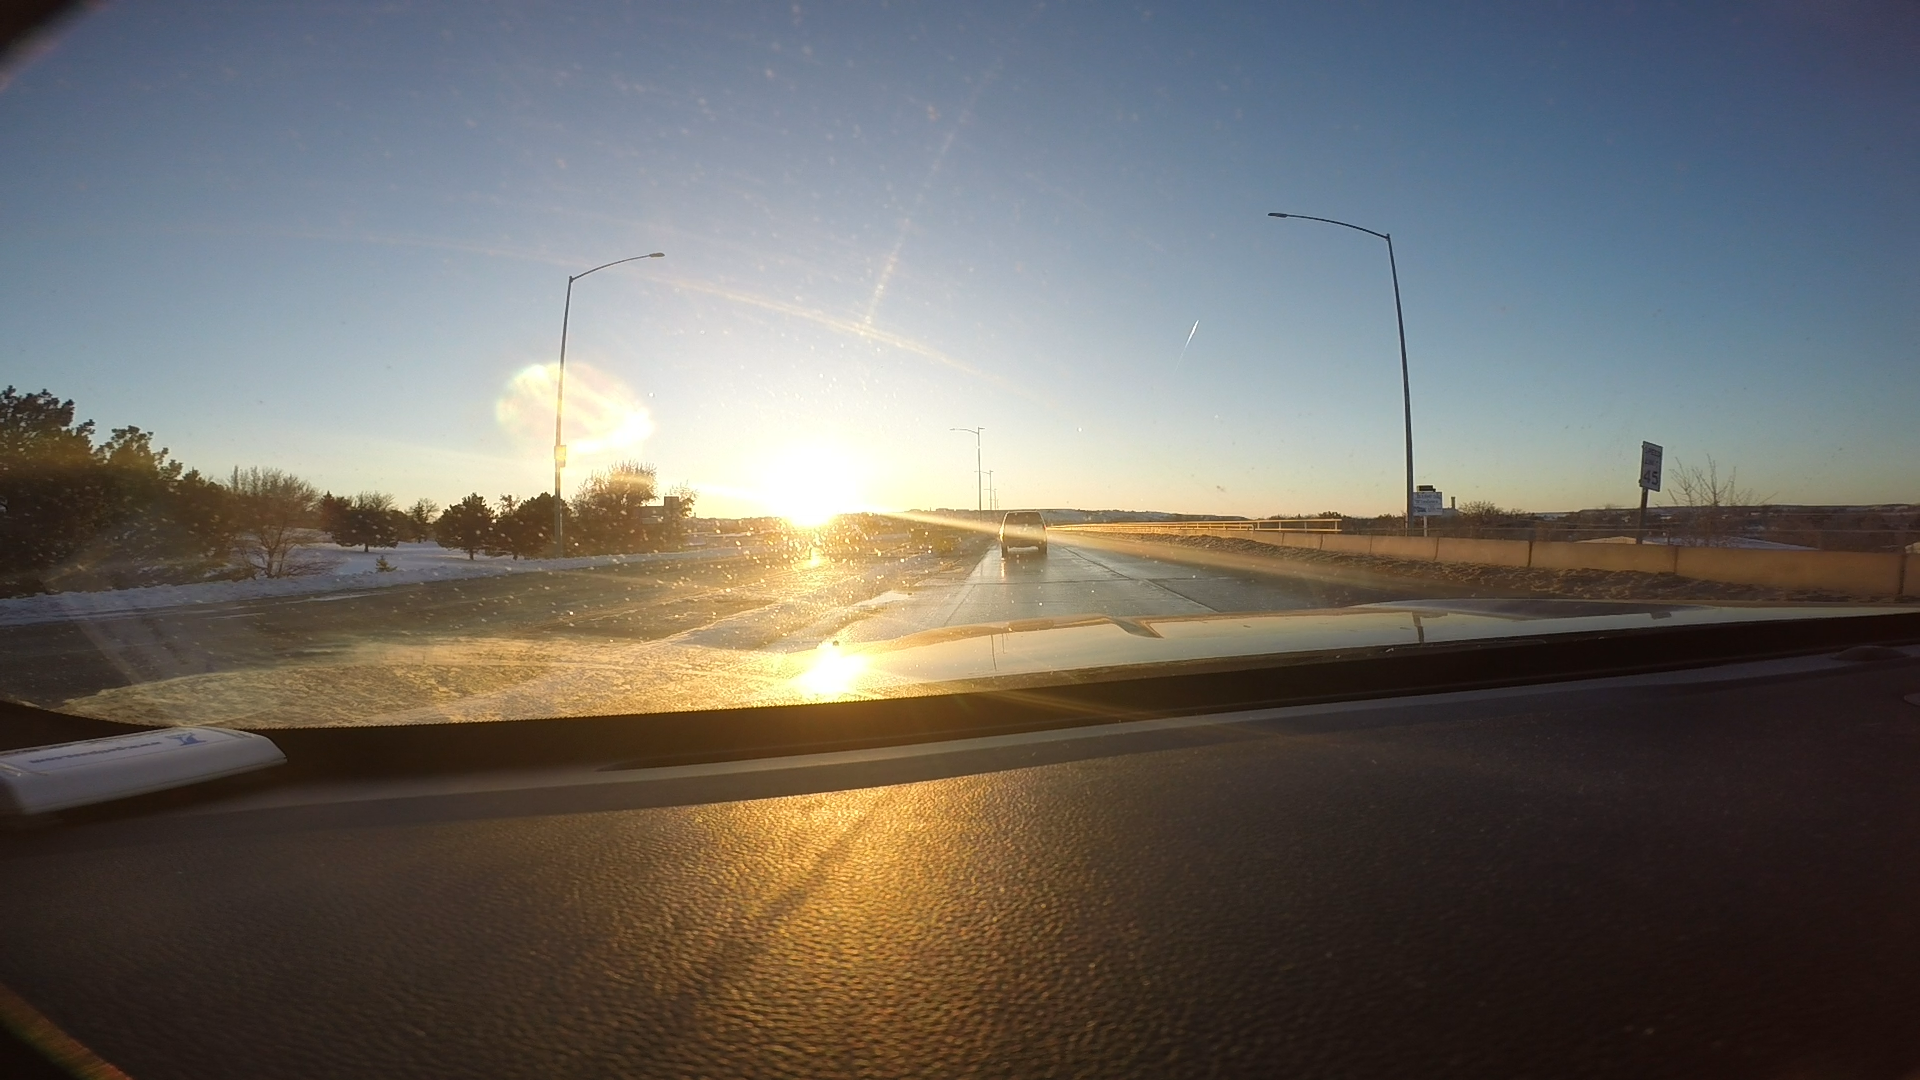
Speed limit sign label: mph45